Pinghai Ancient City

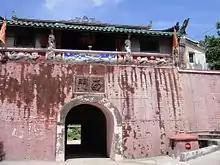
West Gate of Pinghai Ancient City

Pinghai Ancient City is a historic town in southern Renping Peninsula, Huidong County, Huizhou, Guangdong, China. It was established in year 1385. Currently, much of its defense walls and houses along with four of its gatehouses, still remain intact. A number of forts were constructed around the town.